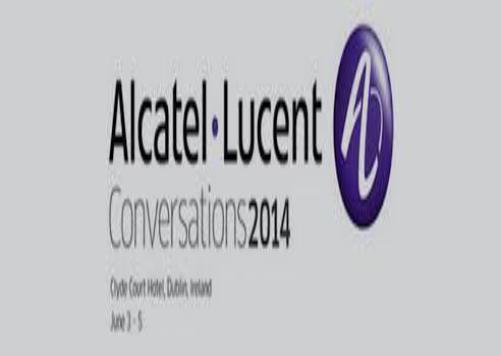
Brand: Alcatel-1
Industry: Electronic